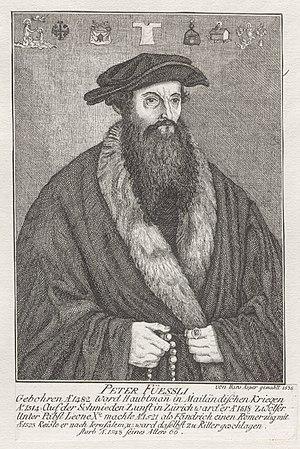
Peter Fuessli ou Peter Füssli, né en 1482 à Zurich où il est mort en 1548, est un mercenaire et homme politique suisse.